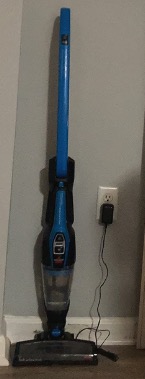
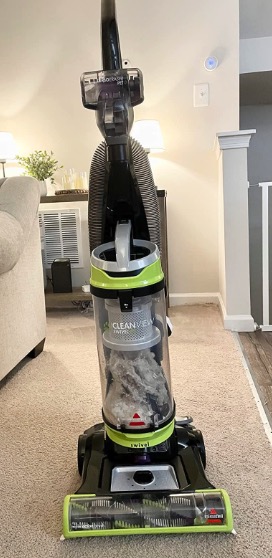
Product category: items_vacuum
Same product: no